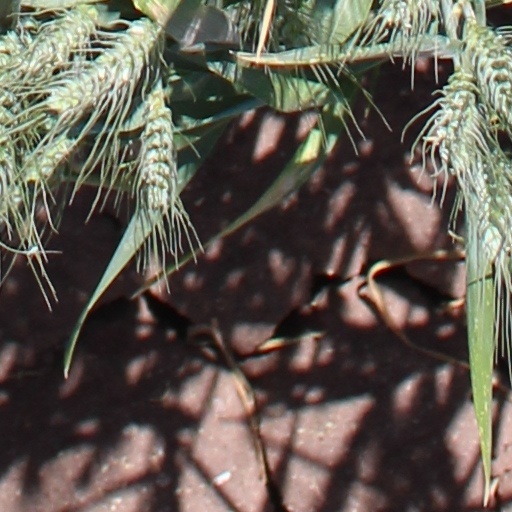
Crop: wheat